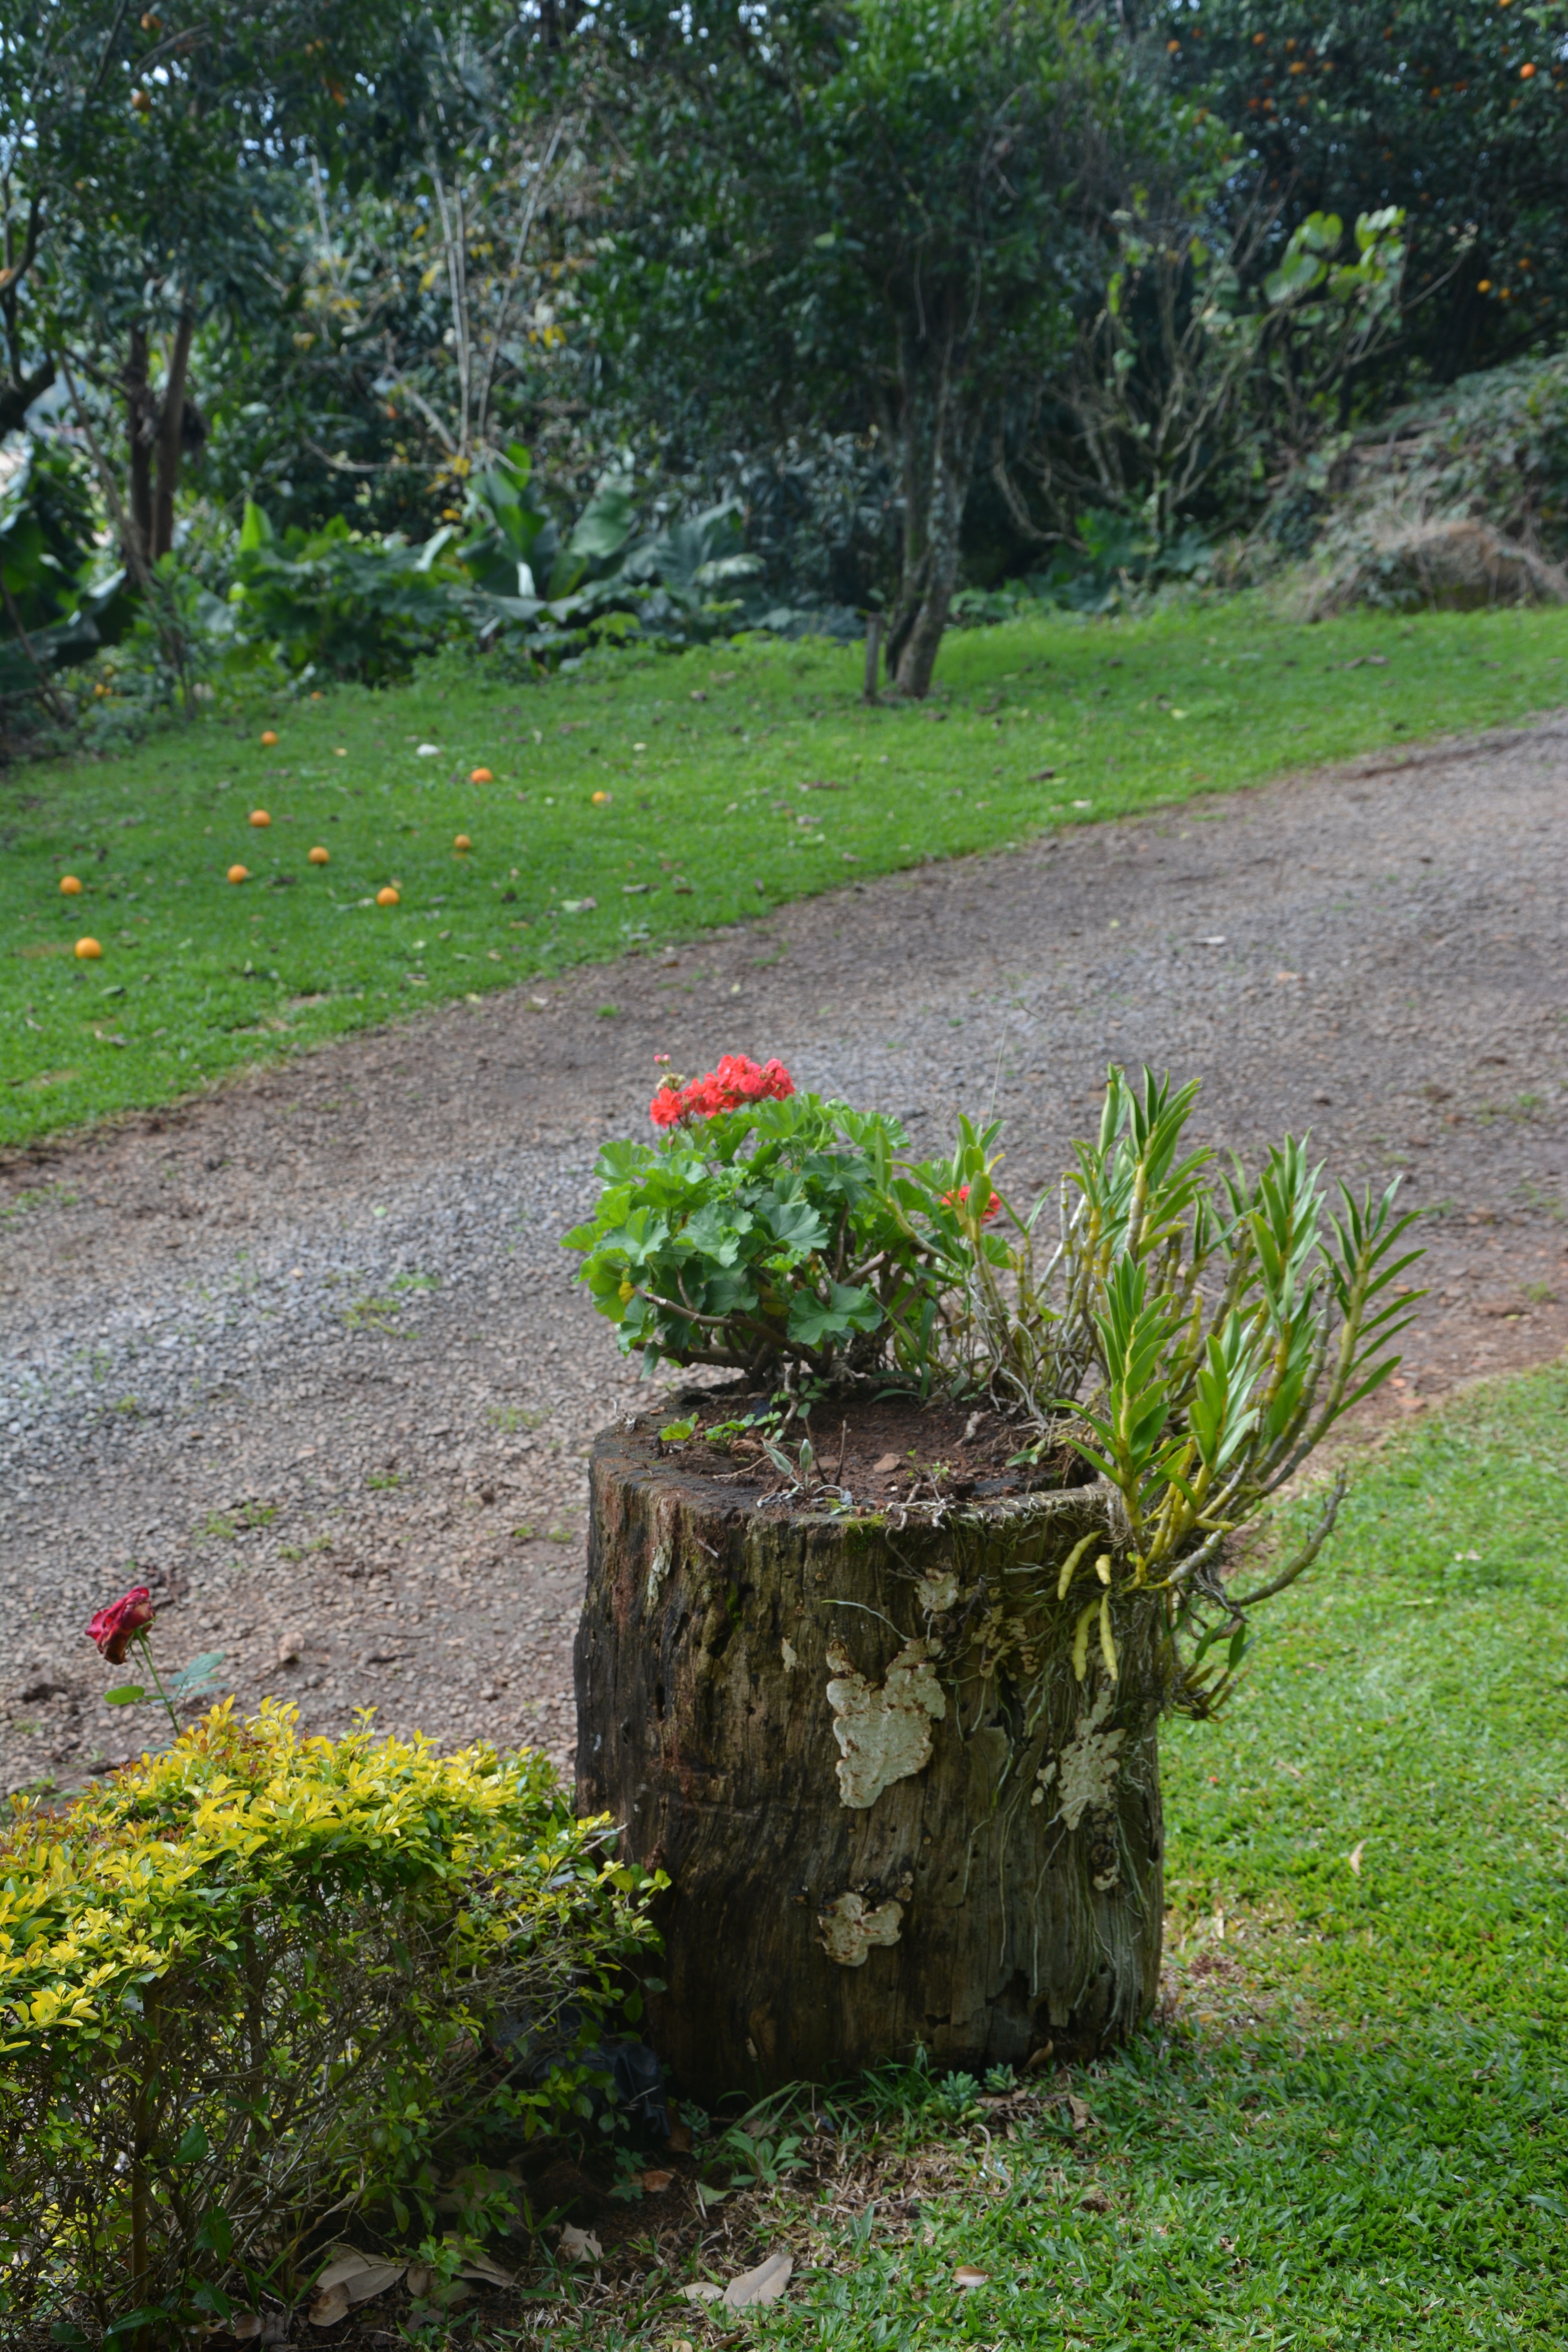
tree, grass, plant, lawn, flower, green, backyard, soil, botany, garden, flora, shrub, woodland, yard